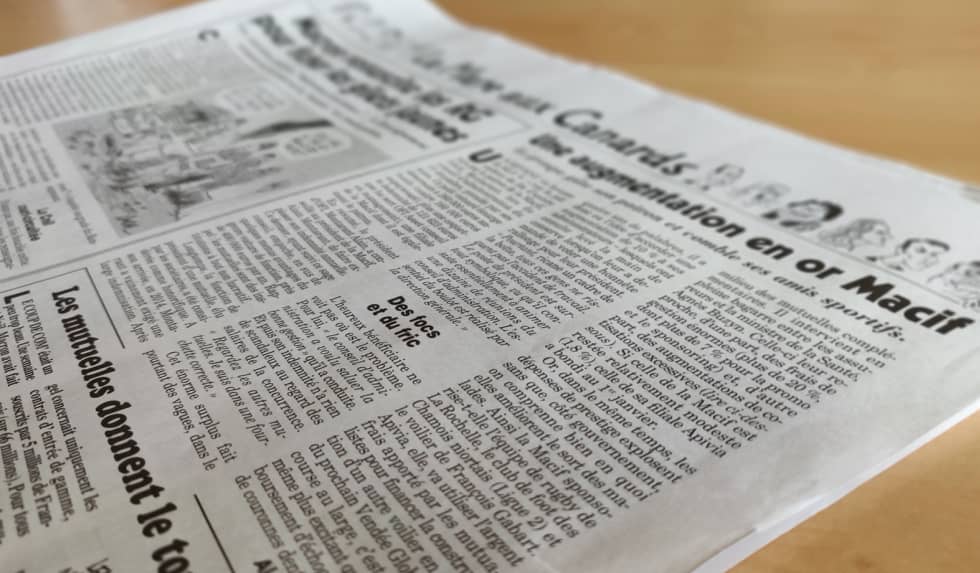
Label: paper